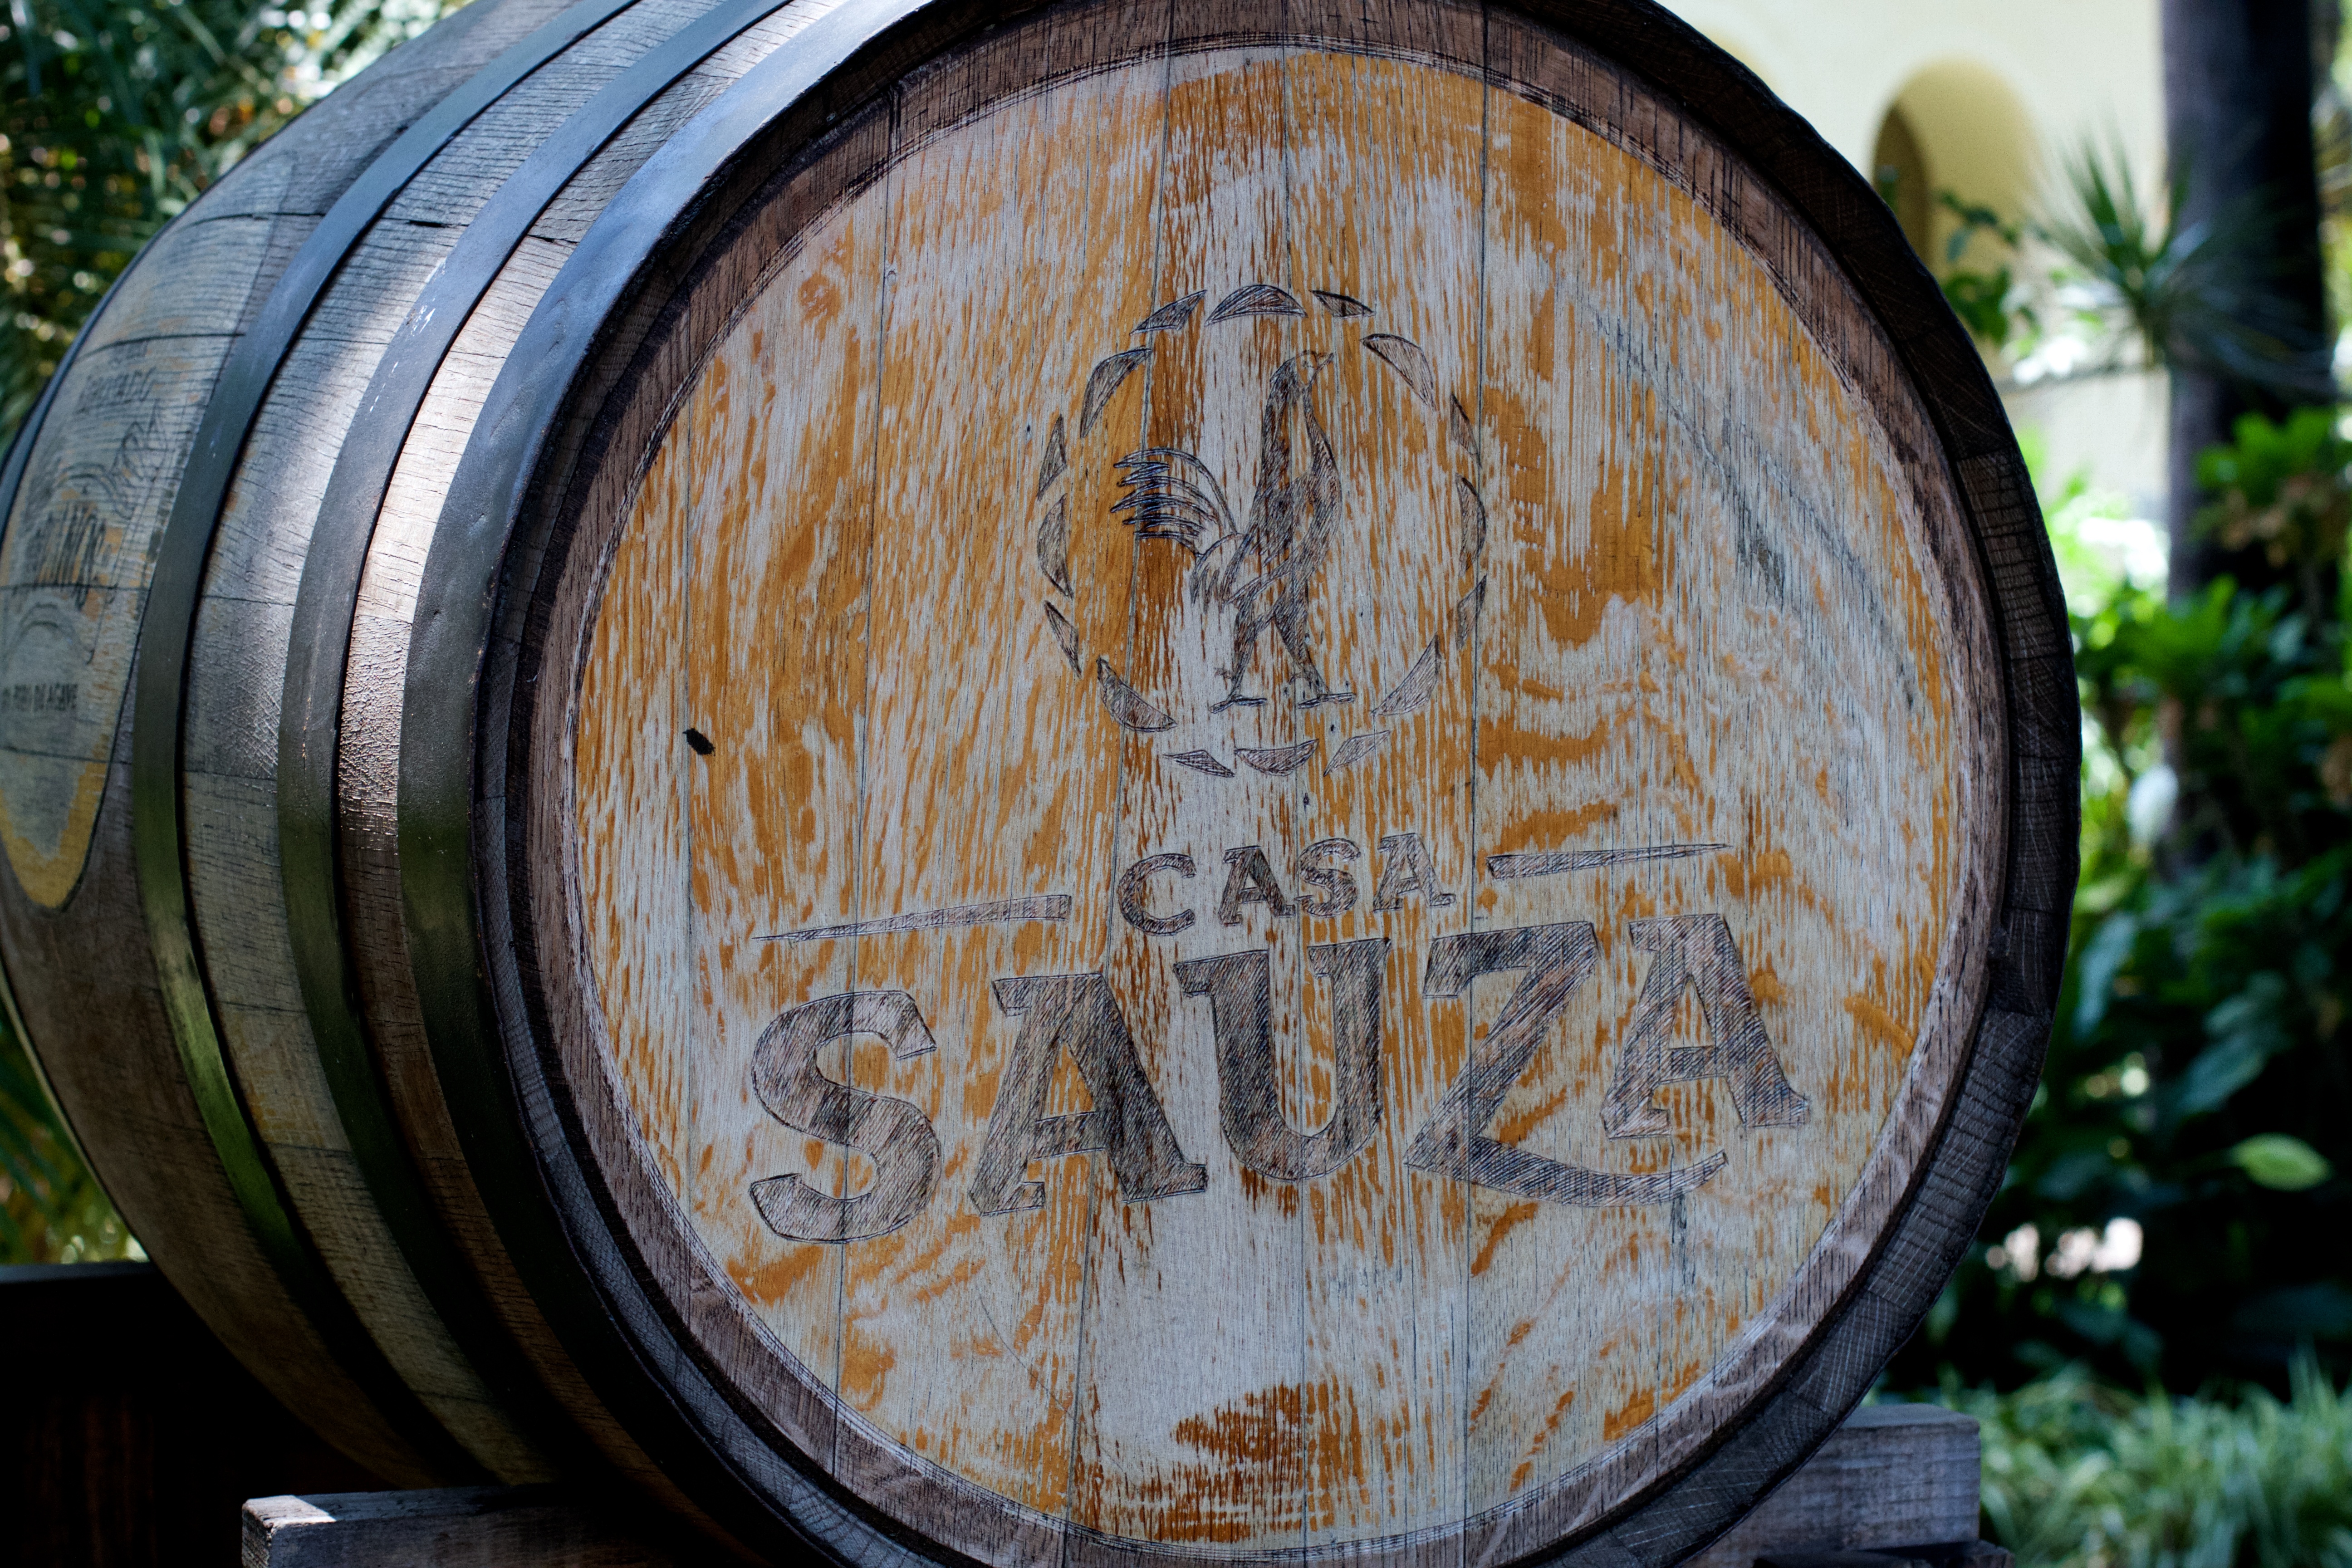
wood, barrel, art, man made object